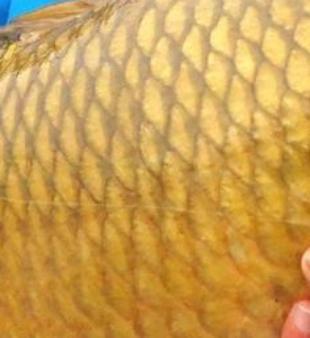
Texture: scaly